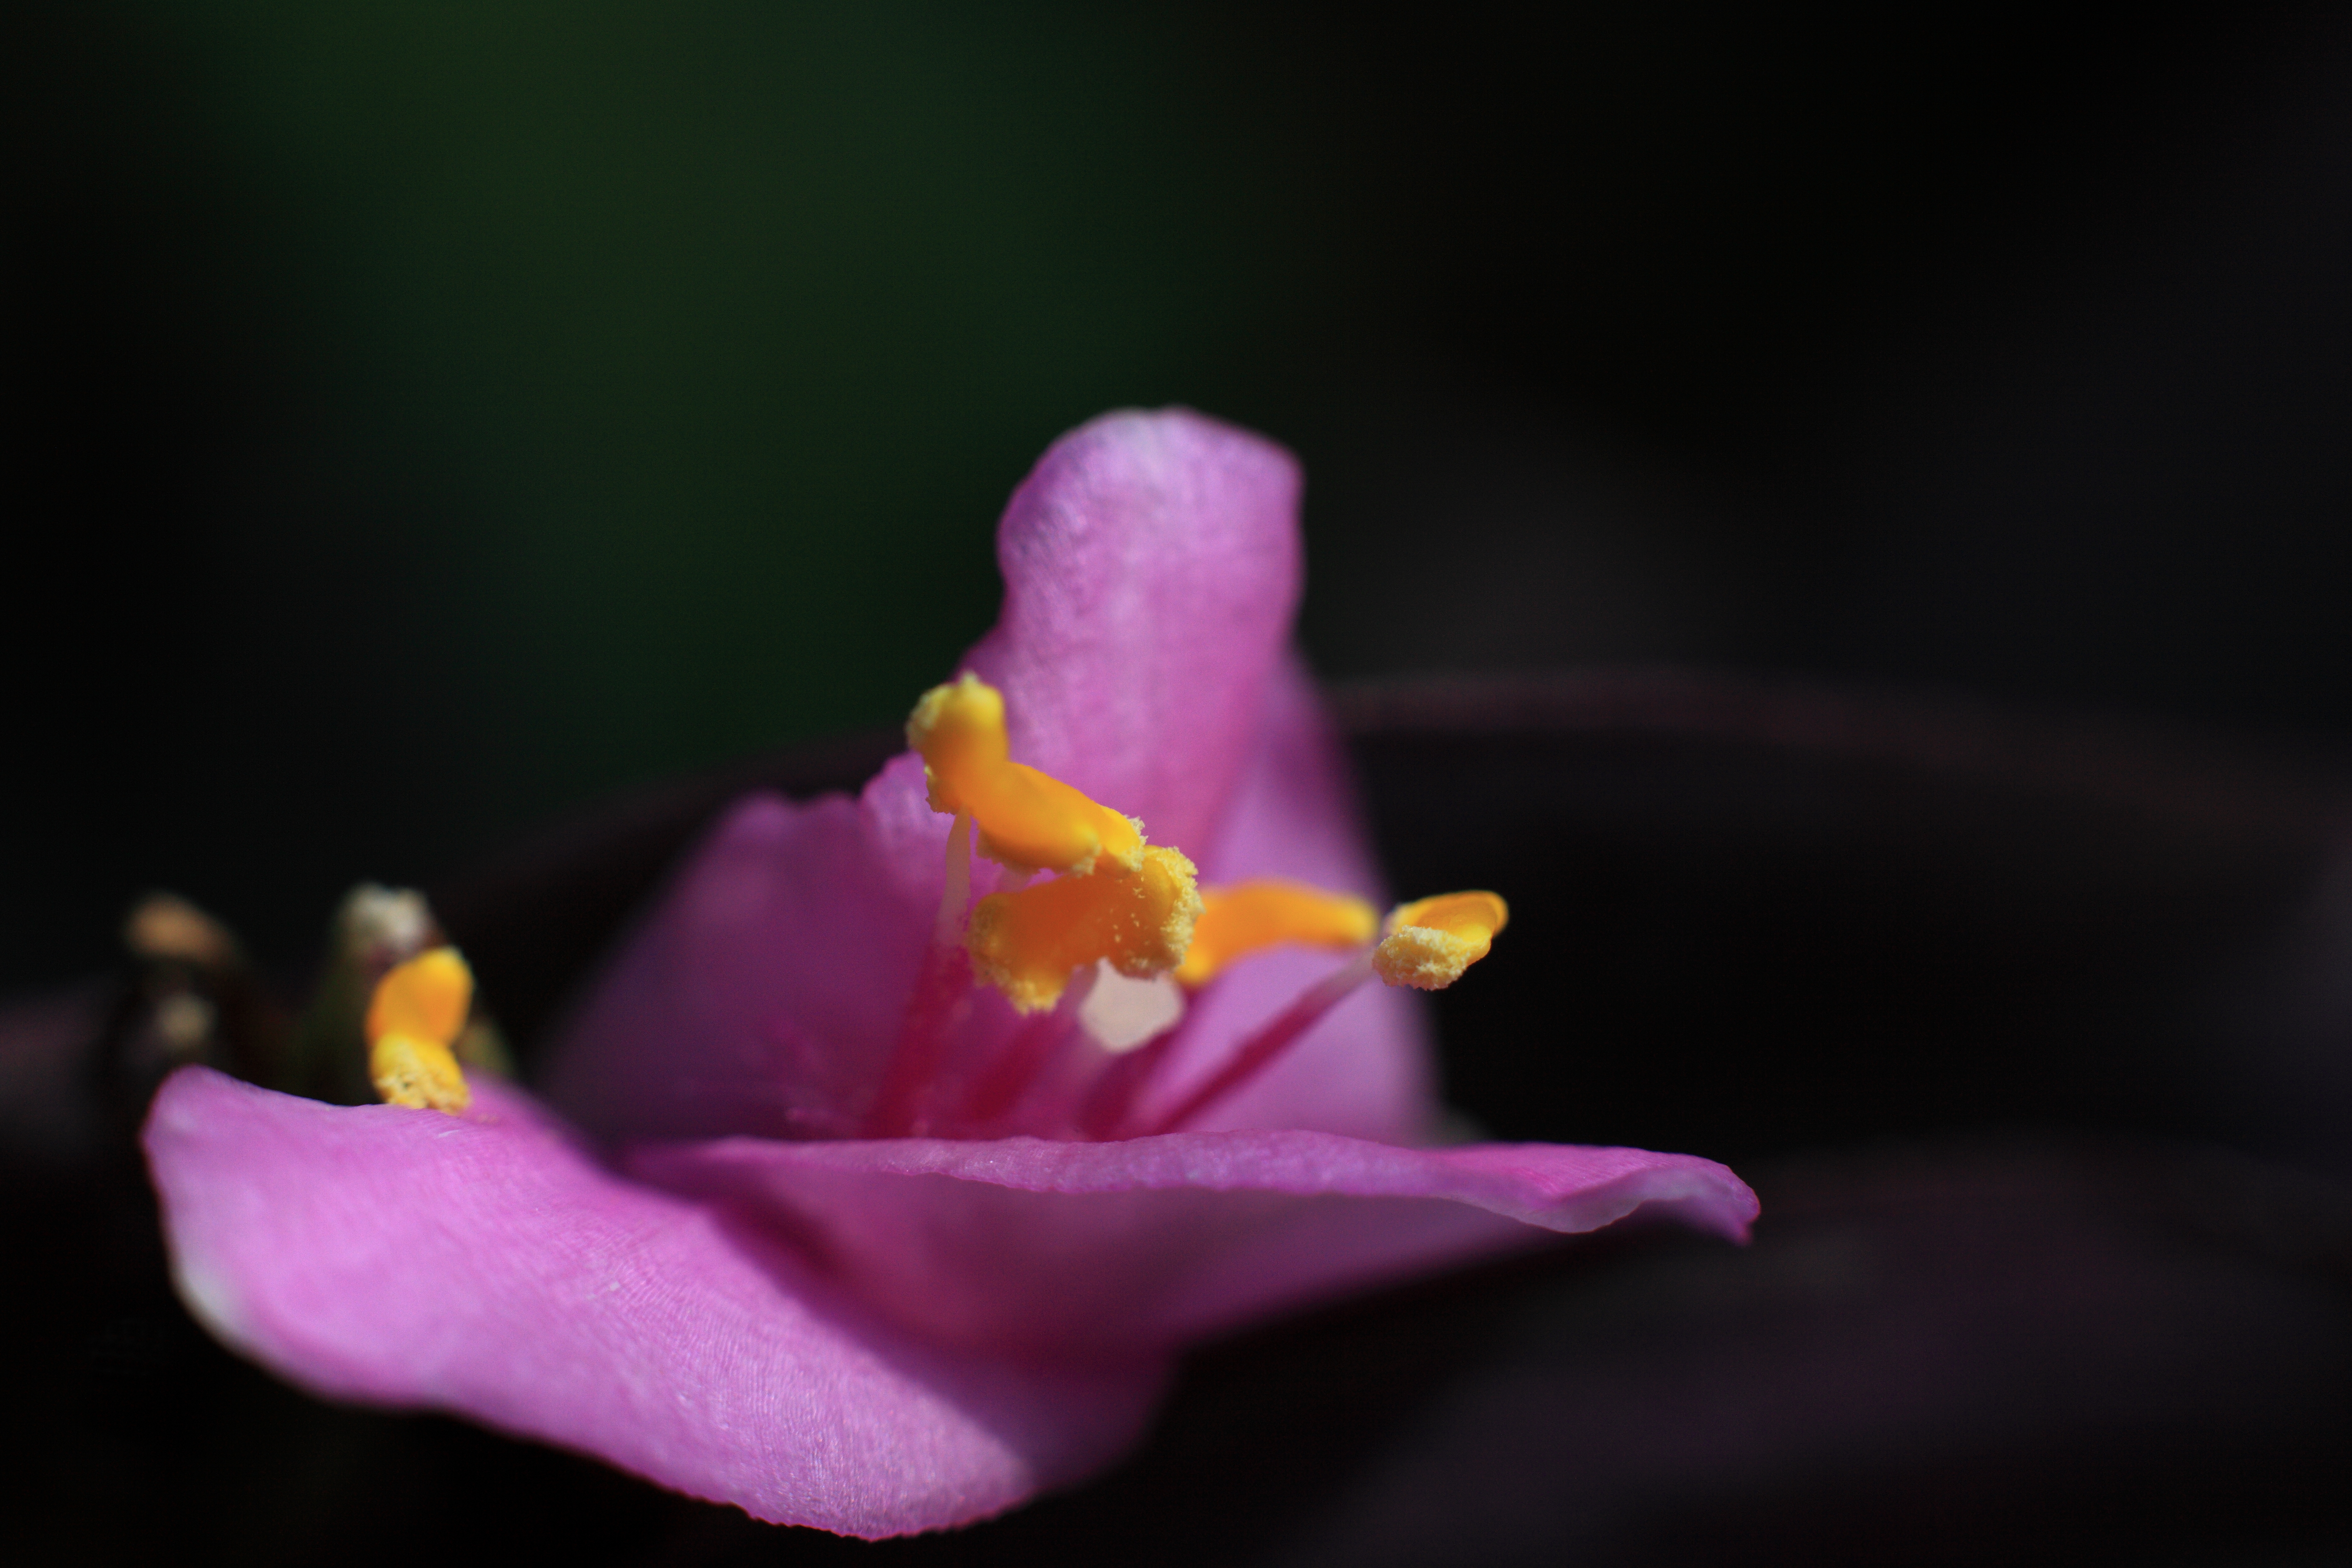
blossom, plant, photography, flower, petal, high, yellow, pink, flora, close up, 5d, hires, markii, hi, res, resolution, macro photography, flowering plant, land plant